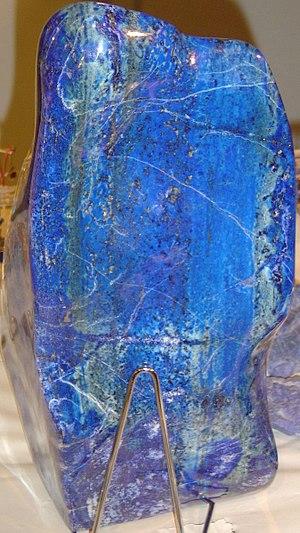
La peinture et la dorure à la feuille sont jusqu'au XIXᵉ siècle des éléments essentiels de la composition architecturale.
Le lapis-lazuli est une roche métamorphique, contenant des silicates du groupe des feldspathoïdes.